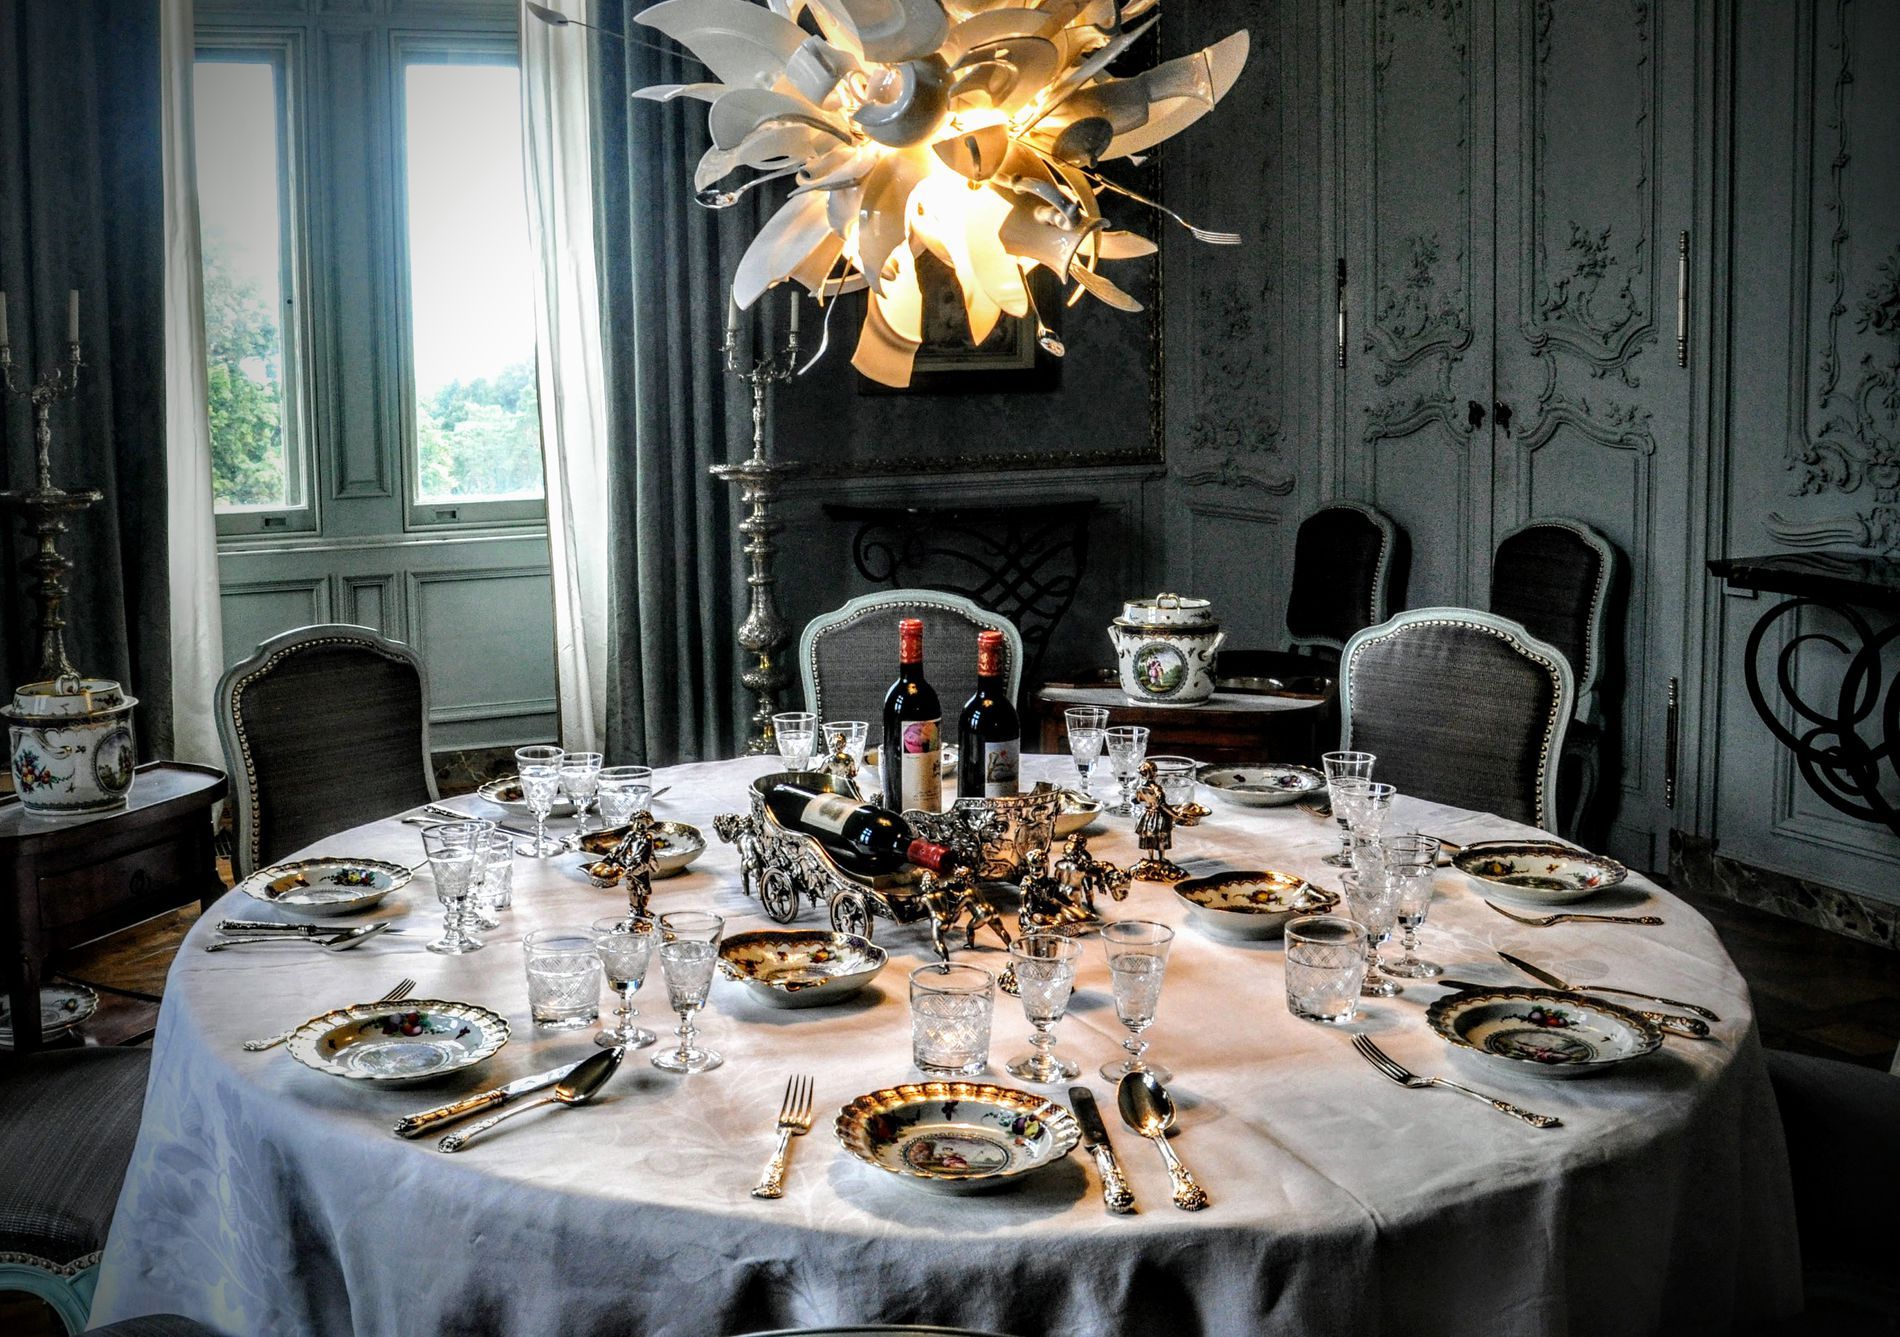
Luxurious Dinner
The image shows a luxurious dining room with an elegant round table covered with a white tablecloth and set with cutlery and glass cups. In the middle is an ornate wine holder with three bottles of red wine. Around the table are several chairs and next to it are several other tables, some with tea pots on them. The room features a luxurious wall design, and above it is an ornate chandelier, classic furniture and two candlesticks. Natural light streams in through the window into the room, and green trees can be seen behind it.
High-angle shot. The image shows a luxurious dining room with a round table covered in white, set with fine cutlery and shiny glassware. A decorative golden wine holder in the center, resembling a cart, holds three bottles of red wine. The room features luxurious, classic furnishings, which give the scene a sense of richness and luxury. The soft lighting, coming from the chandelier at the top of the room and the window, creates an elegant atmosphere.
Labels: Architecture, Building, Dining Room, Dining Table, Furniture, Indoors, Room, Table, Tabletop, Cutlery, Fork, Chair, Blade, Knife, Weapon, Plate, Spoon, Chandelier, Lamp, Tablecloth, Hall, Banquet, Fun, Cup, Home Decor, wine bottle, wine bottles, chairs, candlestick, chandelier, kitchenware, window, teapot, plates, painting, Forks, Tables, Teapots, Candlesticks
Camera: NIKON CORPORATION NIKON D90
Lens: 18-105mm f/3.5-5.6, AF-S DX VR Zoom-Nikkor 18-105mm f/3.5-5.6G ED
Aperture: F9
Exposure: 1/80 sec
ISO: 800
Focal length: 18.0 mm